Bentleyville, Pennsylvania

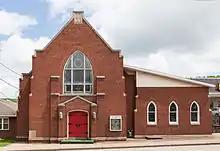
First Presbyterian Church on Main Street

As of the census of 2000, there were 2,502 people, 1,073 households, and 679 families residing in the borough. The population density was . There were 1,174 housing units at an average density of . The racial makeup of the borough was 96.76% White, 1.52% African American, 0.12% Native American, 0.04% Asian, 0.12% from other races, and 1.44% from two or more races. Hispanic or Latino of any race were 0.48% of the population.